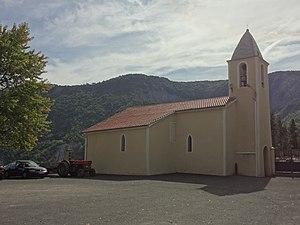
Piégut est une commune française, située dans le département des Alpes-de-Haute-Provence en région Provence-Alpes-Côte d'Azur.